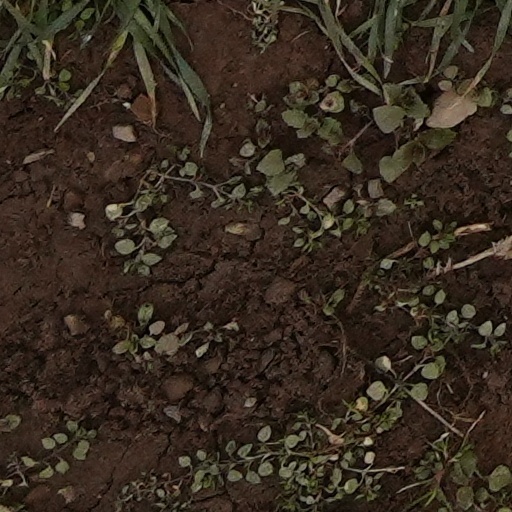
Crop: wheat